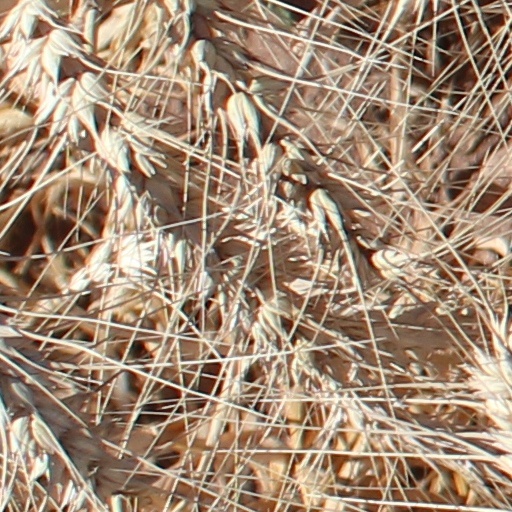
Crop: wheat